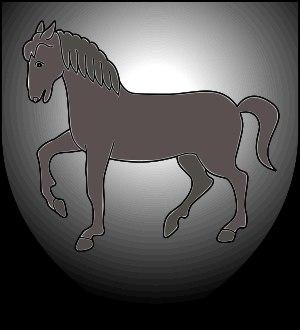
Guillaume de Massa est un noble italien qui est Juge de Cagliari de 1188 à 1214 et contrôle en partie l'île de Sardaigne. Le célèbre troubadour occitan Peire Vidal lui a dédié le sirventes "Pos ubert à Món Tezaur ric".